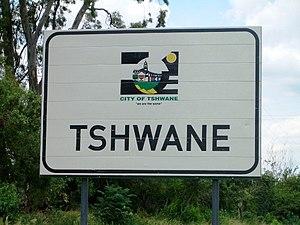
Tshwane - ou Municipalité métropolitaine de la ville de Tshwane - est l'une des huit municipalités métropolitaines d'Afrique du Sud. Elle gère notamment la ville de Pretoria, siège du gouvernement et capitale administrative de la république d'Afrique du Sud.